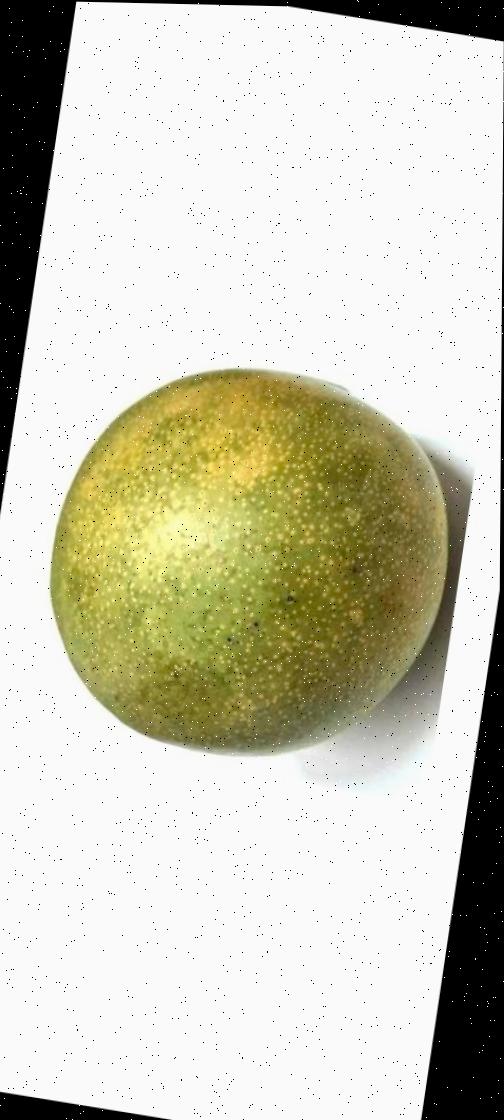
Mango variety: Bari-4